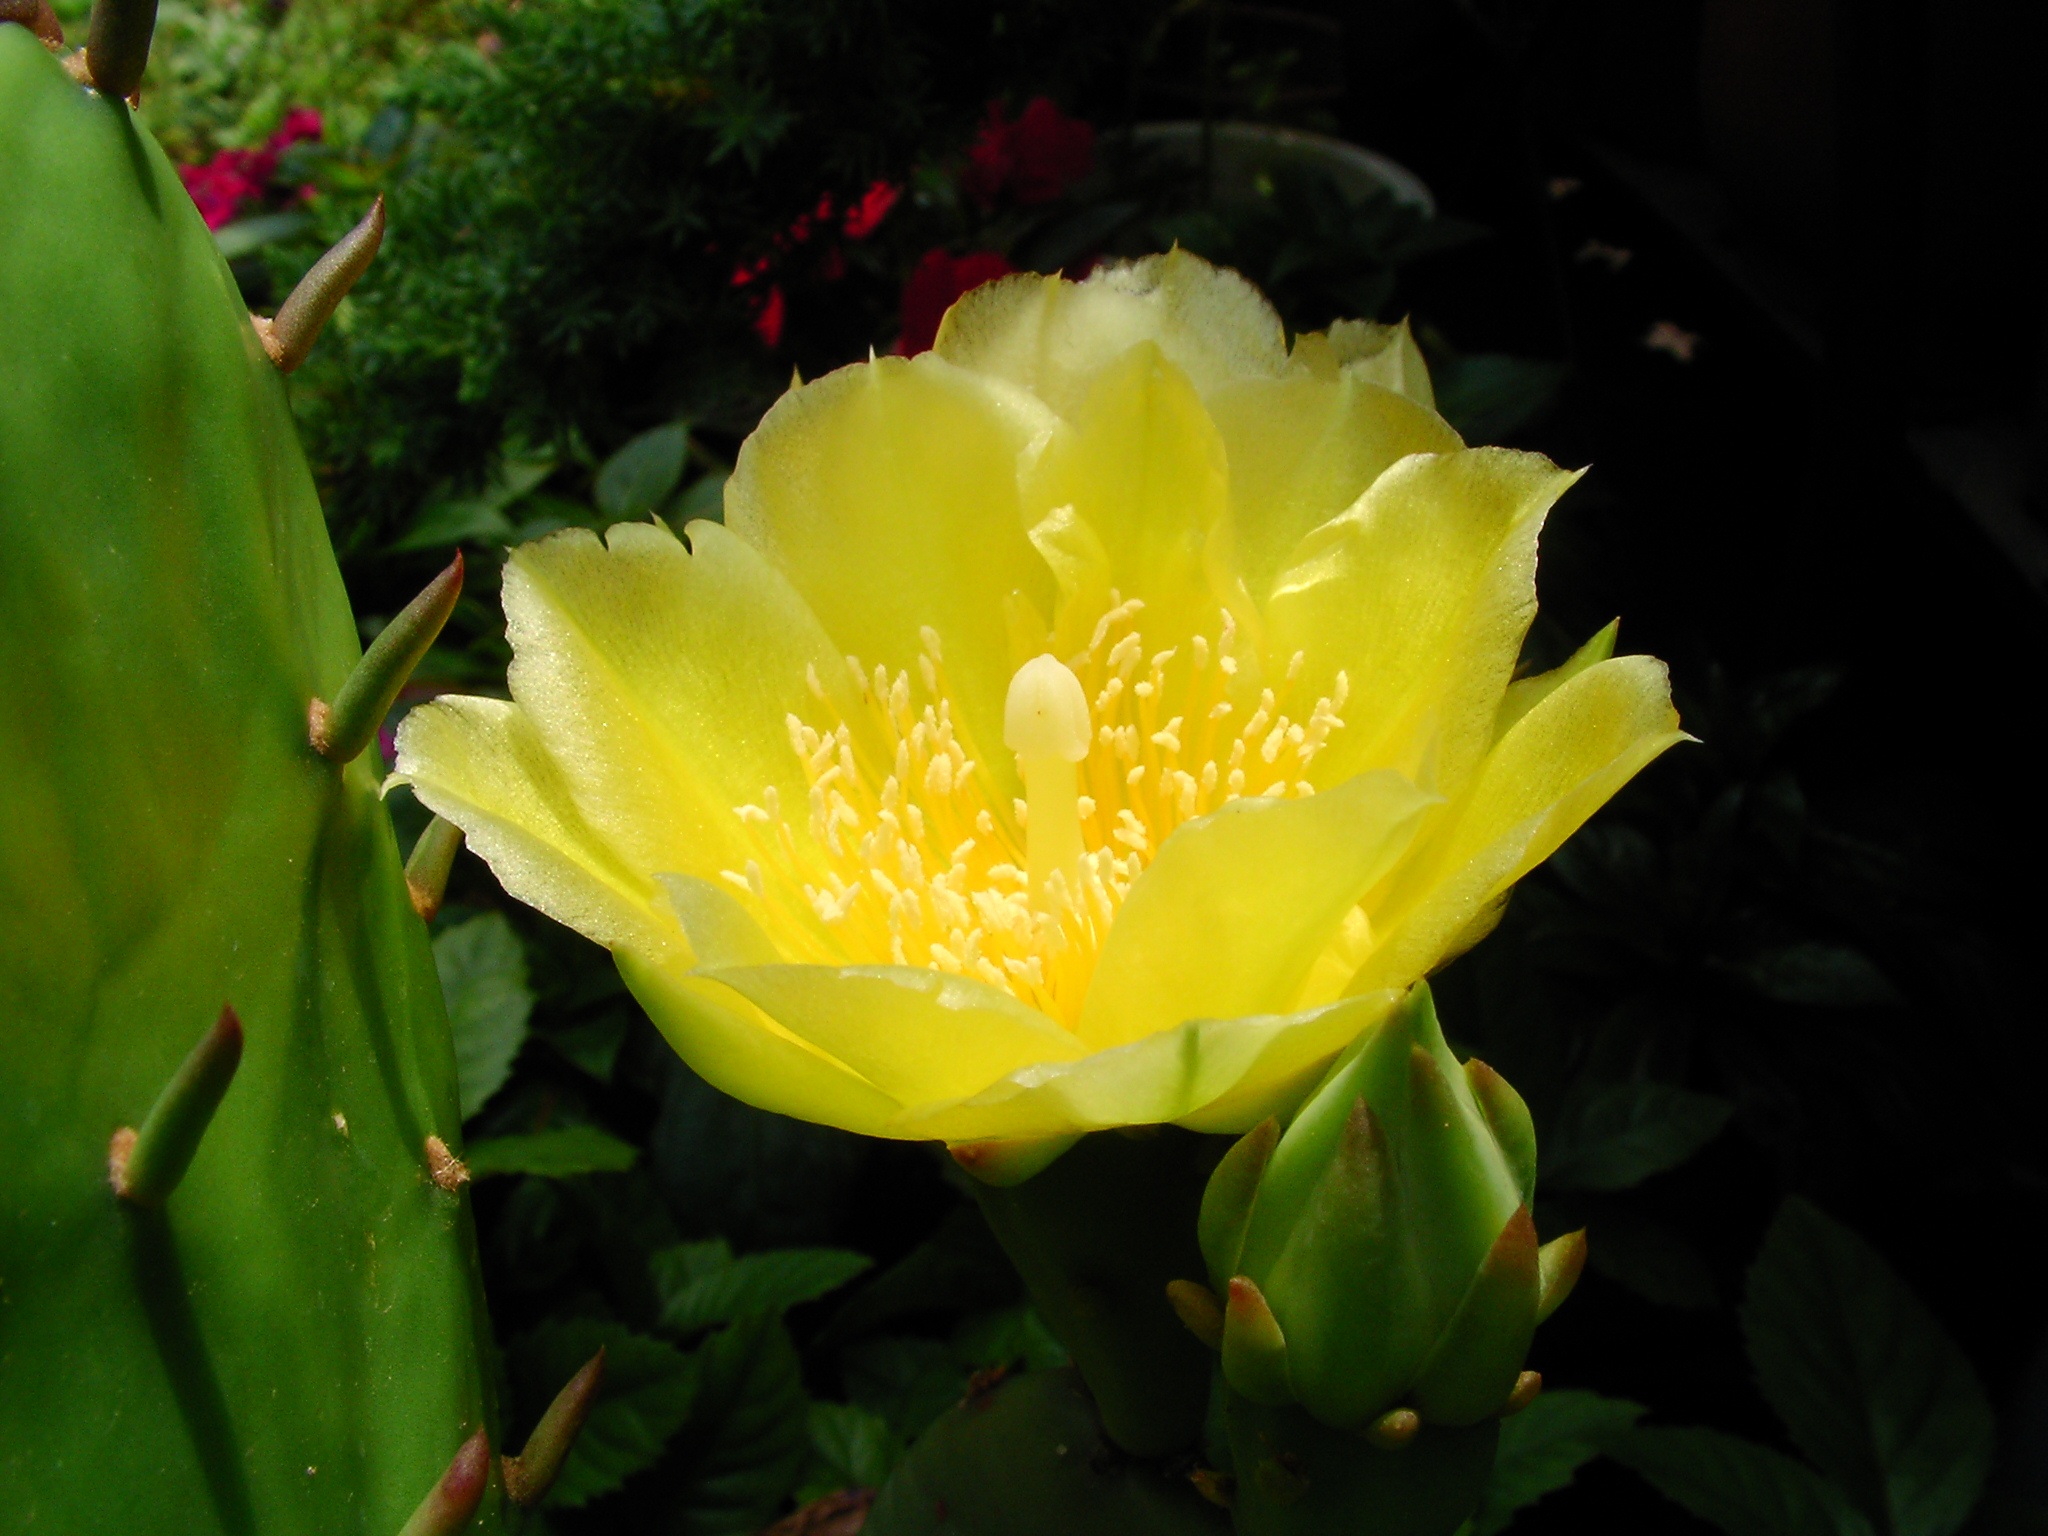
cactus, plant, flower, petal, botany, succulent, yellow, flora, flowers, peony, macro photography, flowering plant, land plant, hedgehog cactus